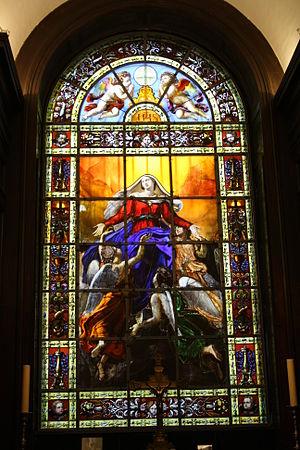
L'Assomption. Vitrail de l'église Notre-Dame-de-Lorette à Paris (75). Carton de Pierre Claude François Delorme